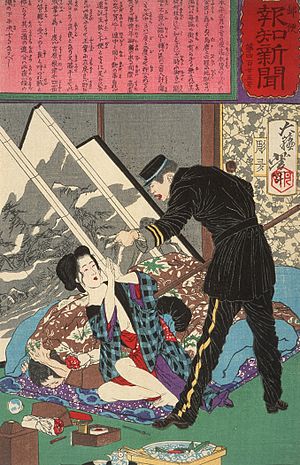
Prostitution i Japan
"""Uventet politirazzia blandt prostituerede uden tilladelse"", træsnit af Tsukioka Yoshitoshi, 1875."
"'Prostitution i Japan har eksisteret i landet siden nationens opståen. I nutiden er området reguleret af anti-prostitutionsloven fra 1956, hvori det lyder, at ""Ingen person må være prostitueret eller være kunde i et prostitutionsforhold"", men loven har smuthuller, fortolkes liberalt og håndhæves ret løst, så sexbranchen trives og menes at være 2,3 trillioner yen værd.